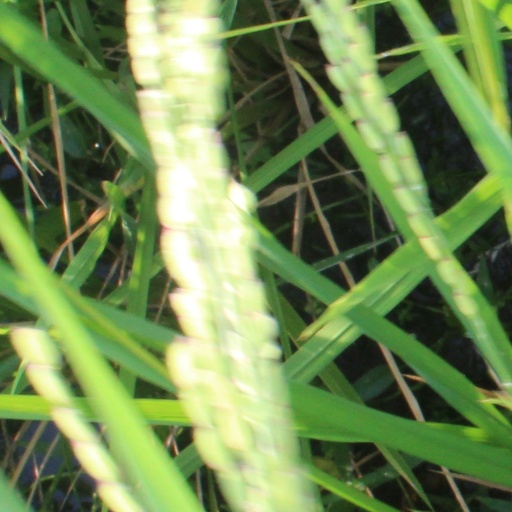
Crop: rice